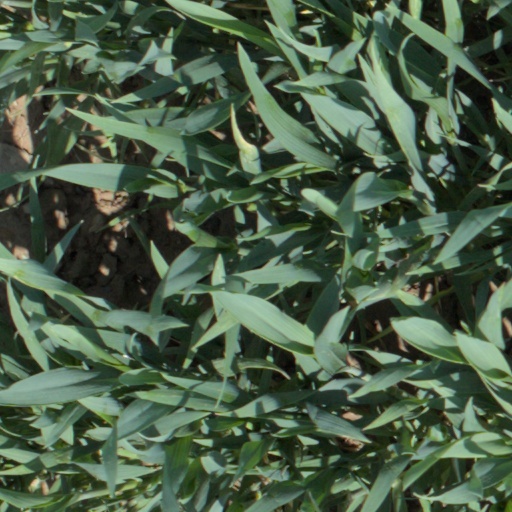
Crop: wheat